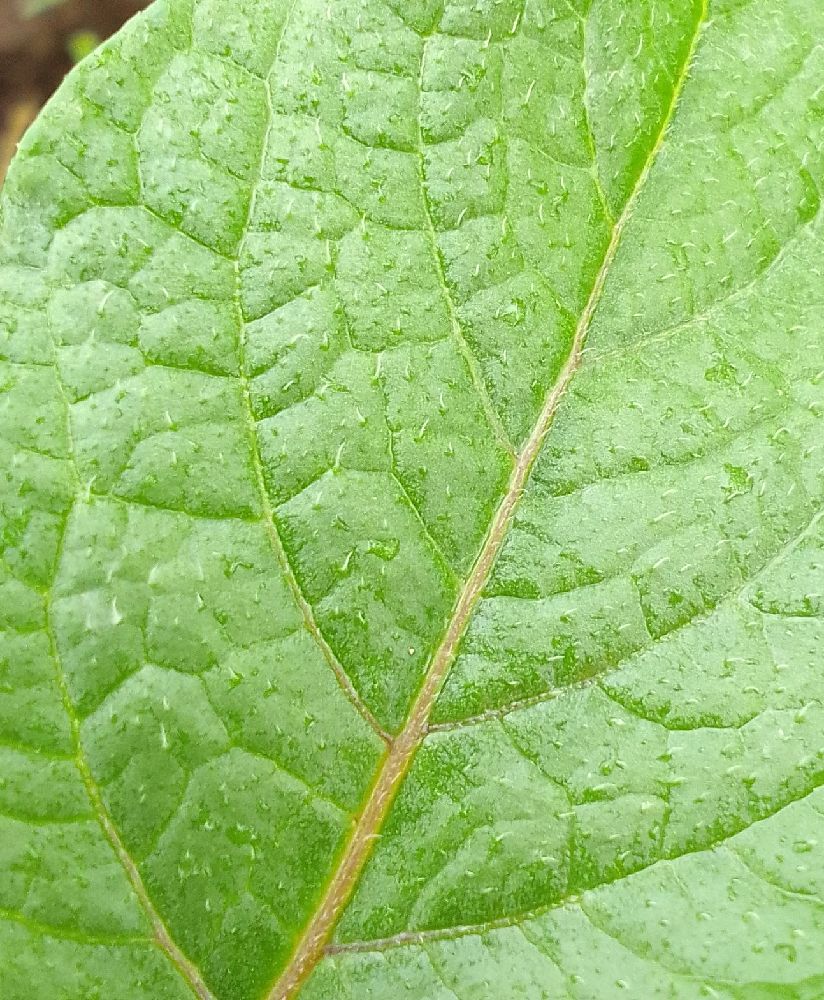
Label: Healthy